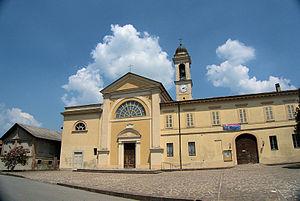
Ticengo est une commune italienne de la province de Crémone dans la région Lombardie en Italie. Elle est située à environ 50 km à l'est de Milan et à environ 30 km au nord-ouest de Crémone.